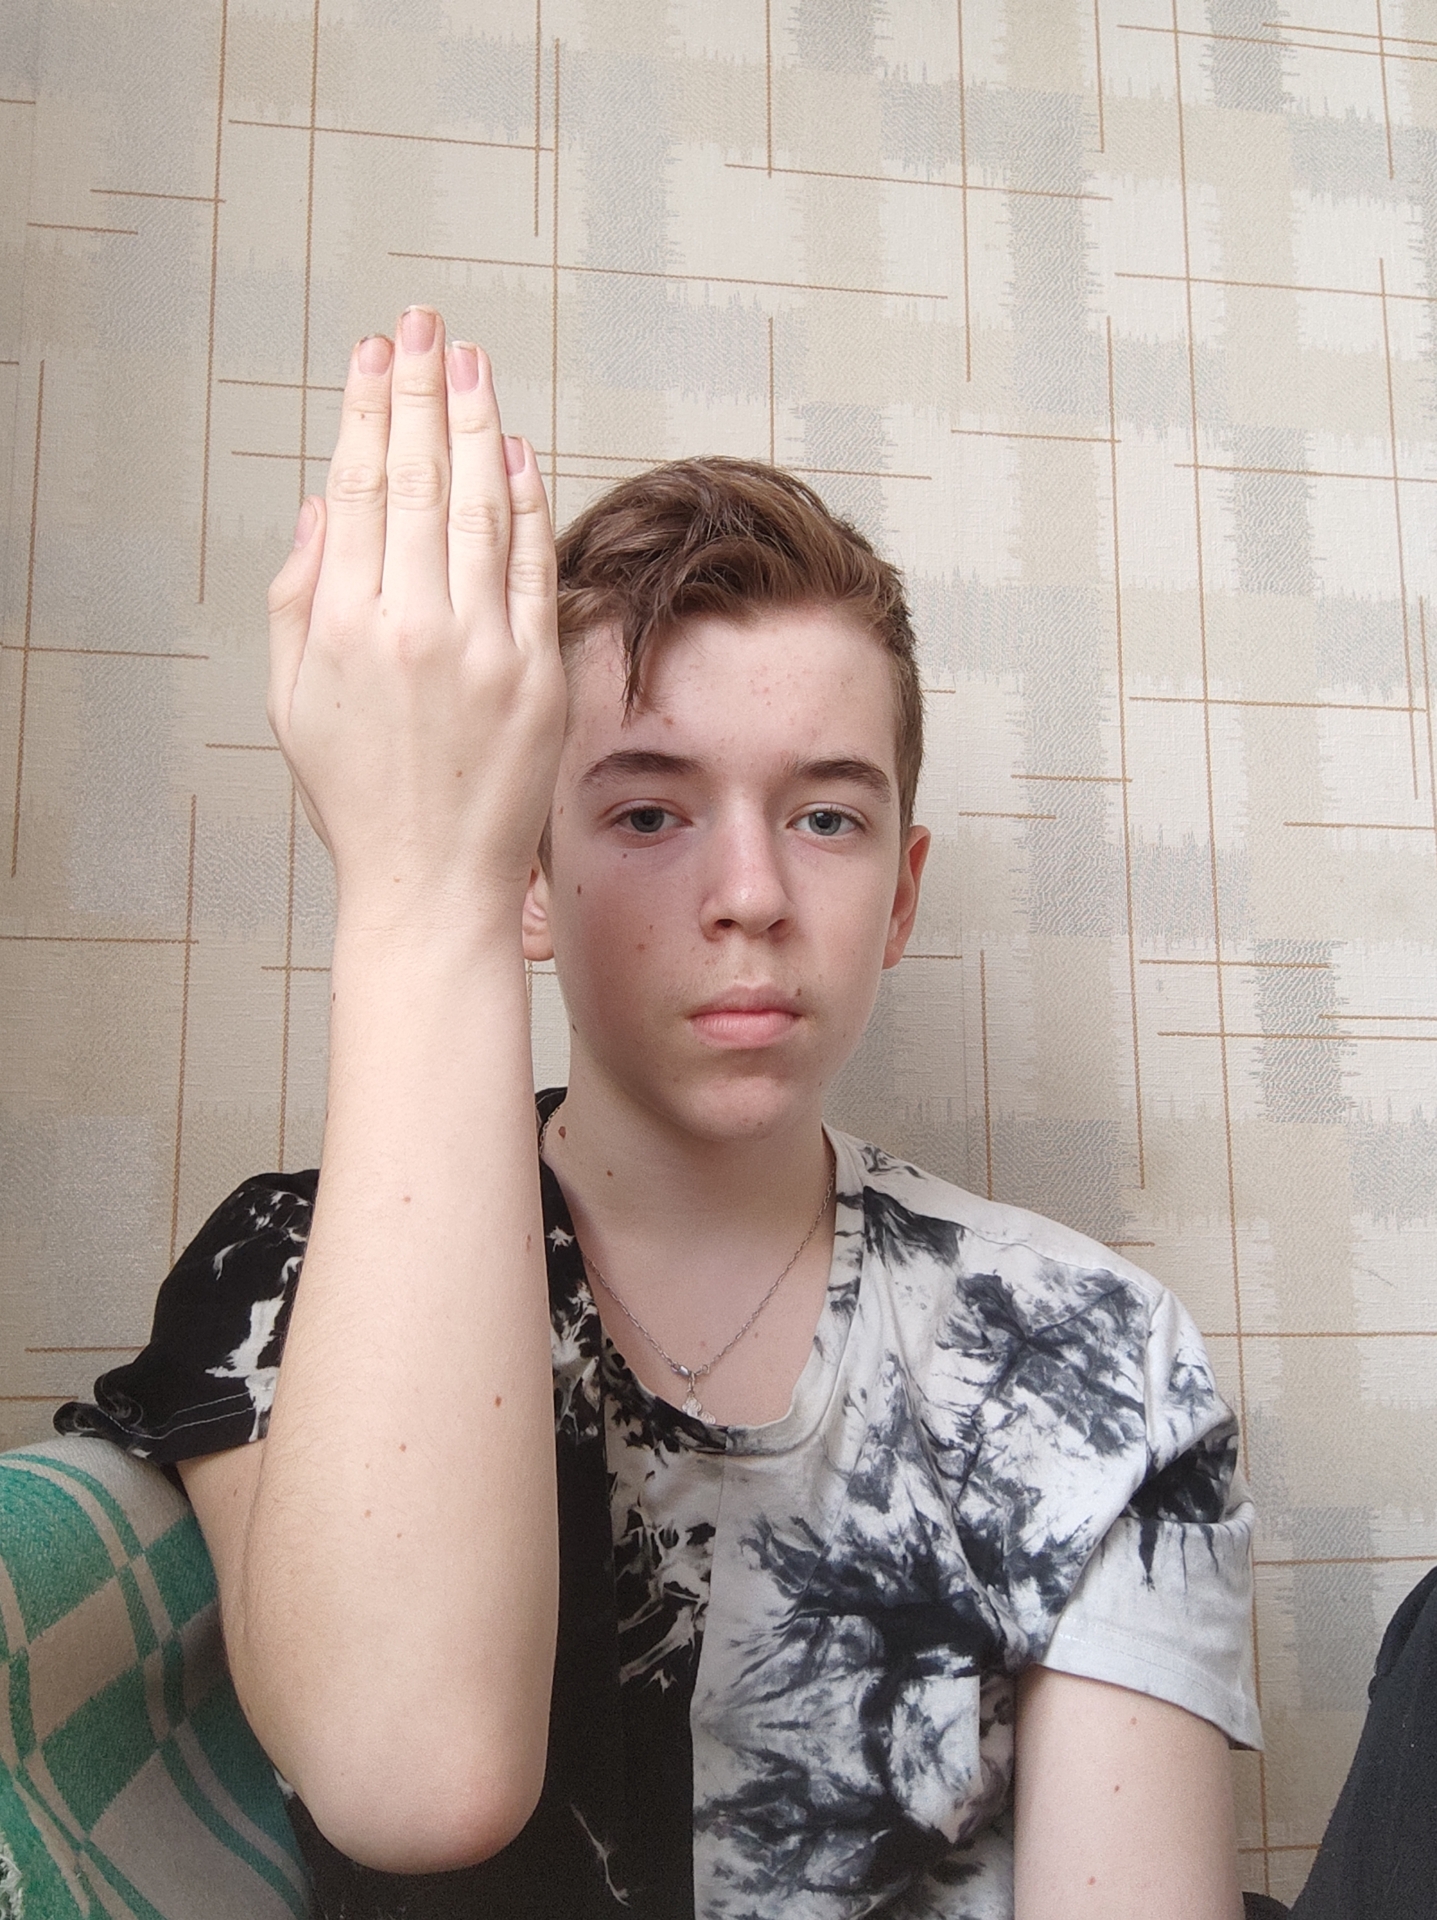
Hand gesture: stop_inverted